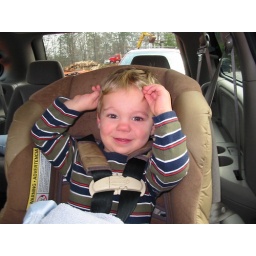
Trapped in the car seat